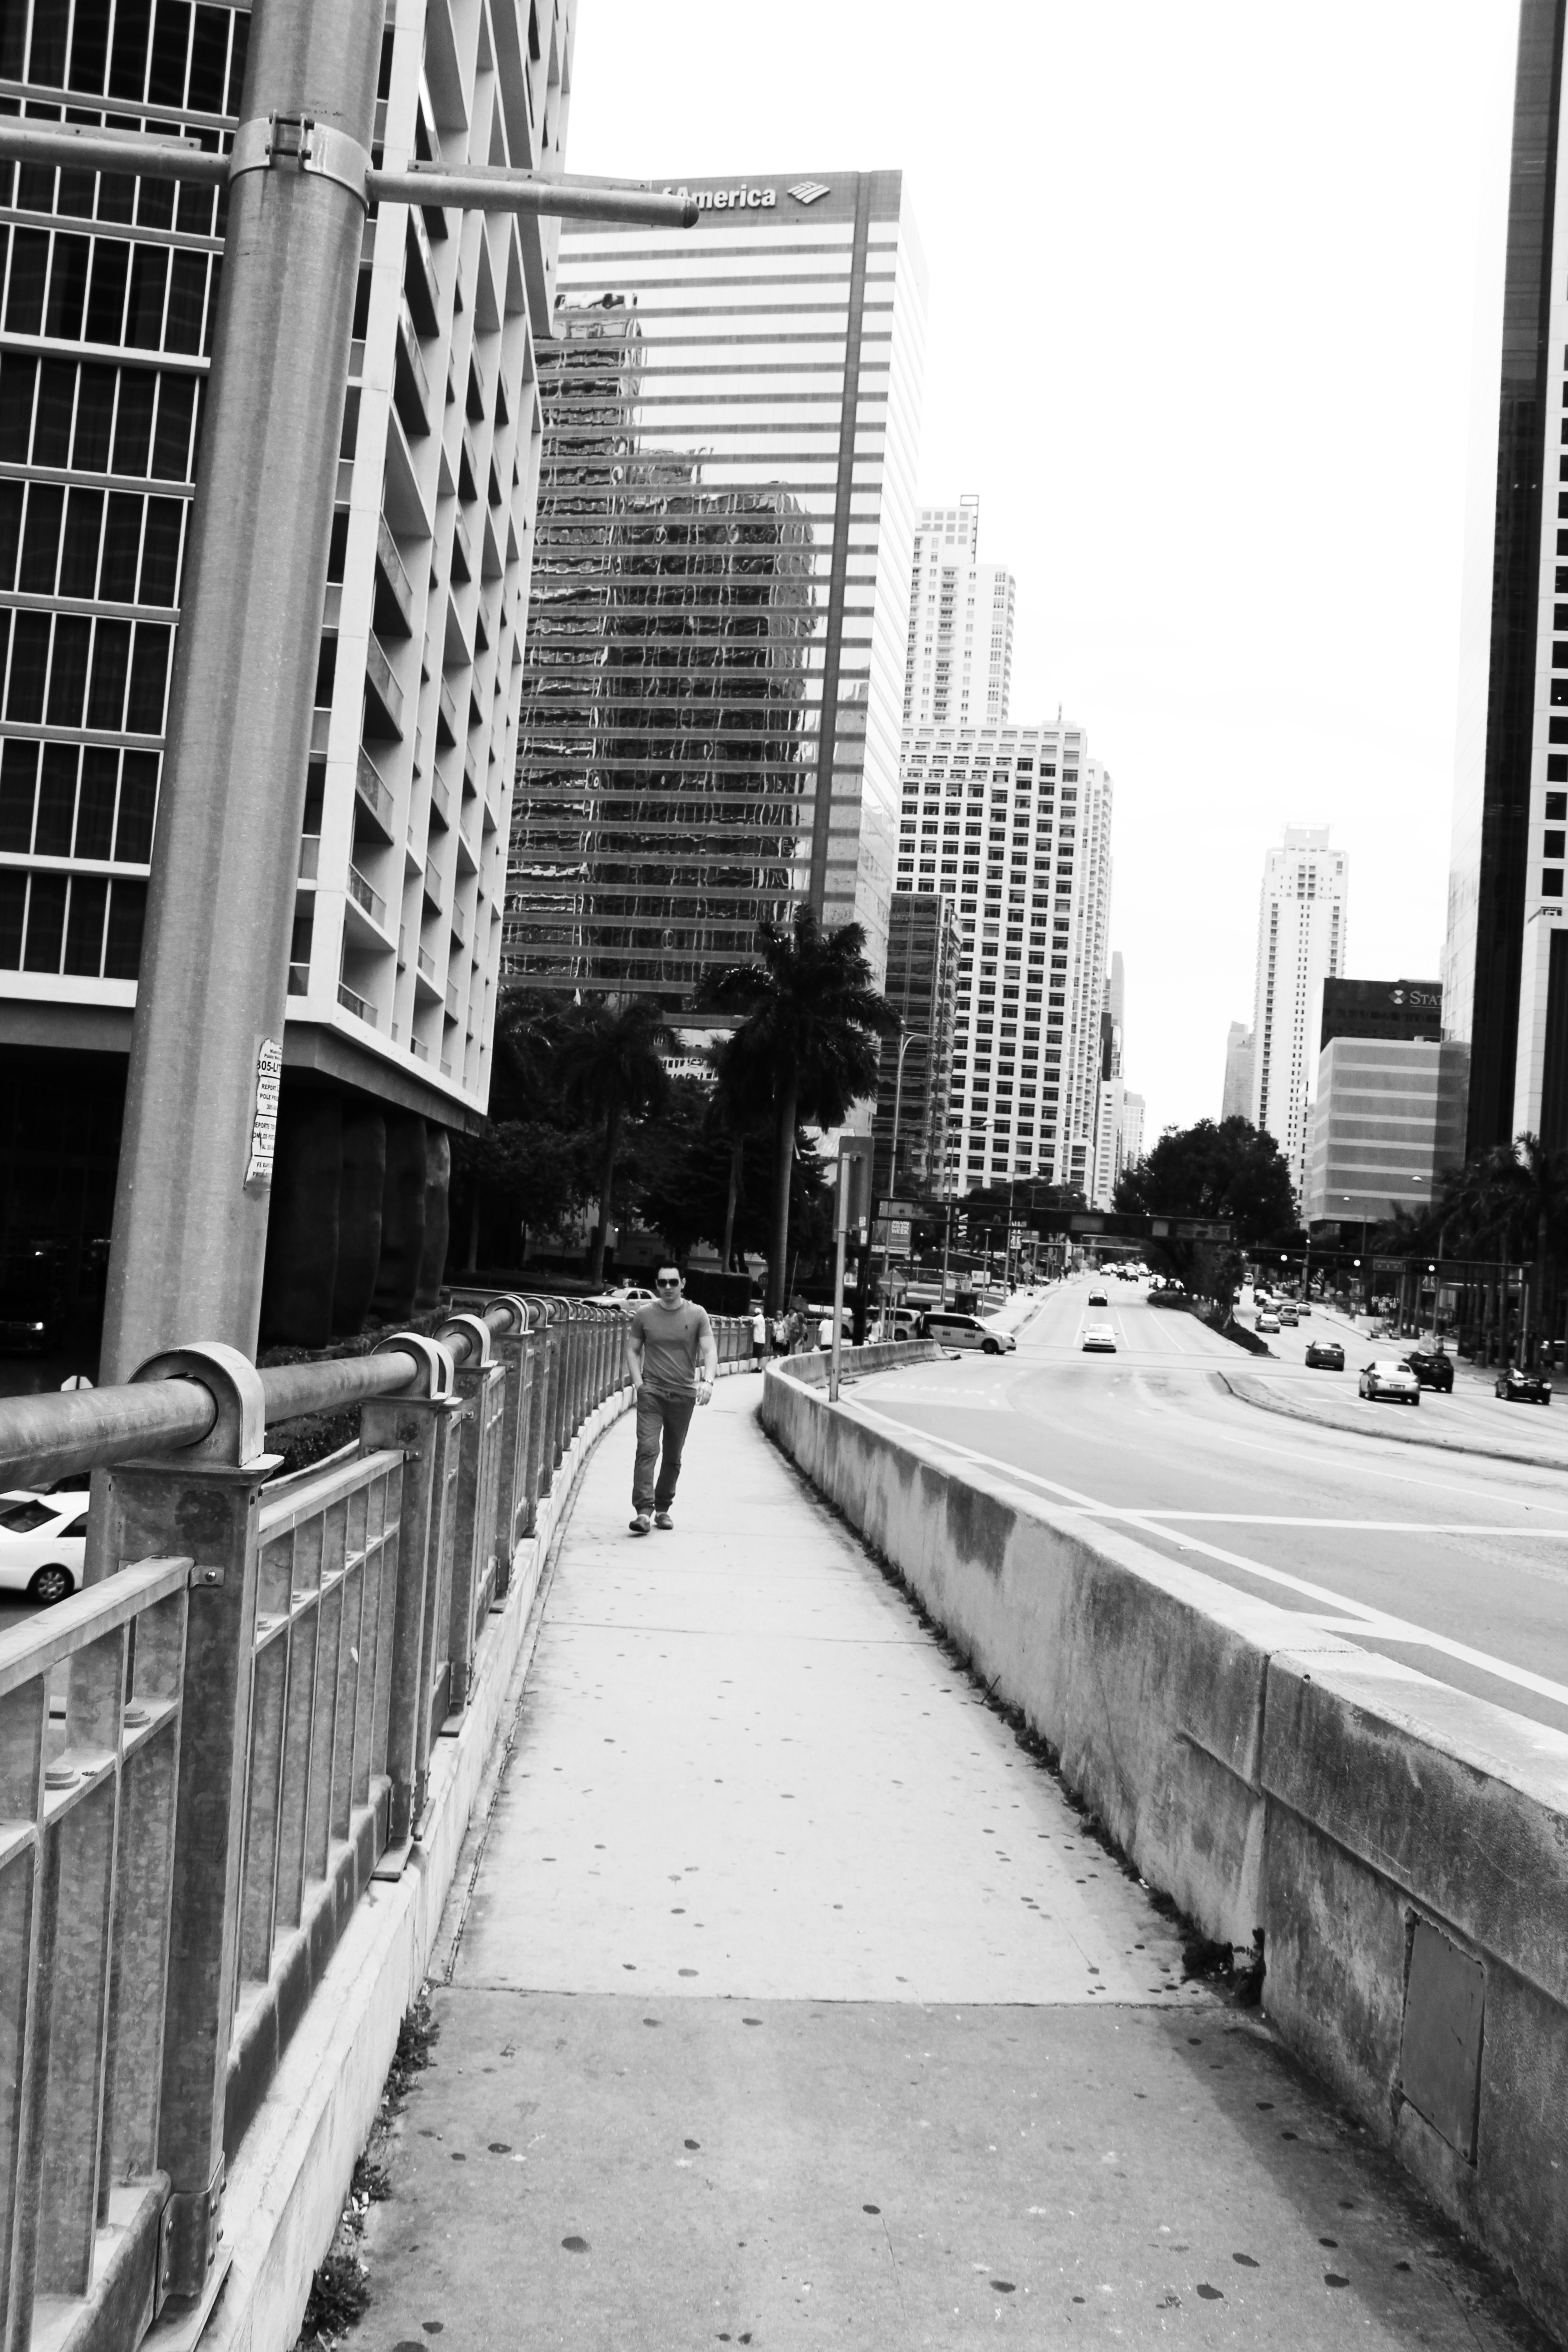
pedestrian, snow, black and white, architecture, road, white, skyline, street, photography, town, view, building, city, skyscraper, urban, cityscape, downtown, black, monochrome, lane, outdoors, district, infrastructure, shape, metropolis, urban area, monochrome photography, human settlement